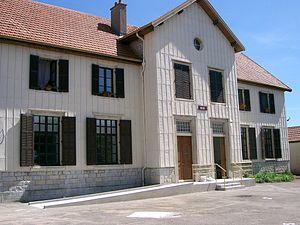
Mont-sur-Monnet
Mont-sur-Monnet est une commune française située dans le département du Jura en région Bourgogne-Franche-Comté. Elle fait partie de la Communauté de communes Champagnole Porte du Haut-Jura.